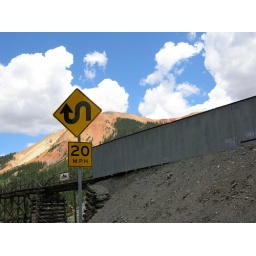
shot through the window of a moving car in colorado. the richness of the color and clarity sets this picture apart.